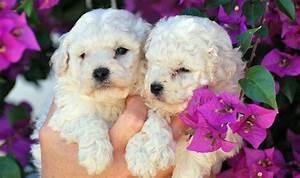
dog